Widnes

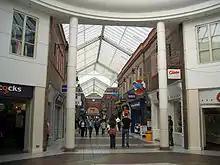
Greenoaks Centre

In the 2021 census, of the people living in Widnes, 64.3% declared themselves to be Christian, higher than the national average in England of 46.3% but down from 79.9% in 2011. 29.5% stated that they had "no religion" and 4.7% made no religious claims. Those stating their religions as Buddhist, Hindu, Jewish, Islam, Sikh or other amounted to 1.5%.